J. Holiday

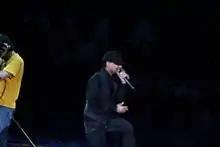
J. Holiday performing in New Orleans in 2009

Nahum Thorton Grymes (born November 29, 1984), better known by his stage name J. Holiday, is an American R&B singer and rapper. He is best known for his 2007 single "Bed", which peaked at number five on the US "Billboard" Hot 100. It preceded the release of his debut studio album "Back of My Lac'" (2007), which peaked at number five on the US "Billboard" 200 and number 32 on the UK Albums Chart. His second album, "Round 2" (2009) peaked at number four on the former chart and was led by the single "It's Yours". After label changes and several delays, Holiday released his third album, "Guilty Conscience" (2014) independently, which moderately entered the Top R&B/Hip-Hop Albums chart and saw positive critical reception. He released his fourth studio album, "Time", on February 7, 2022.